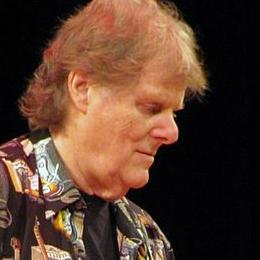
Age: 73